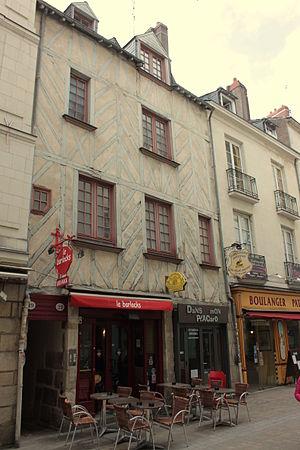
19, Rue des Carmes, Fr-44-Nantes.
La rue des Carmes est une rue piétonne du quartier du Bouffay, dans le centre-ville de Nantes, en France.